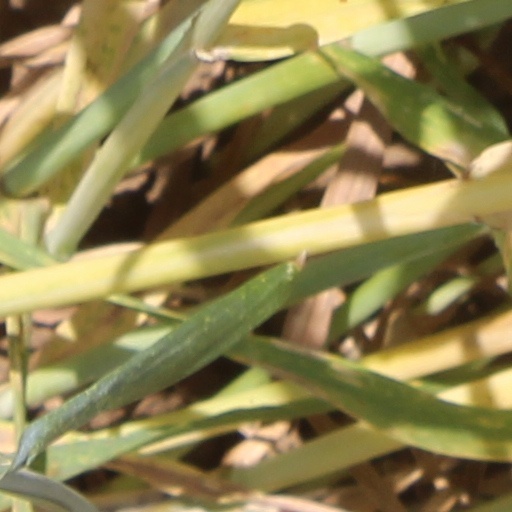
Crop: wheat